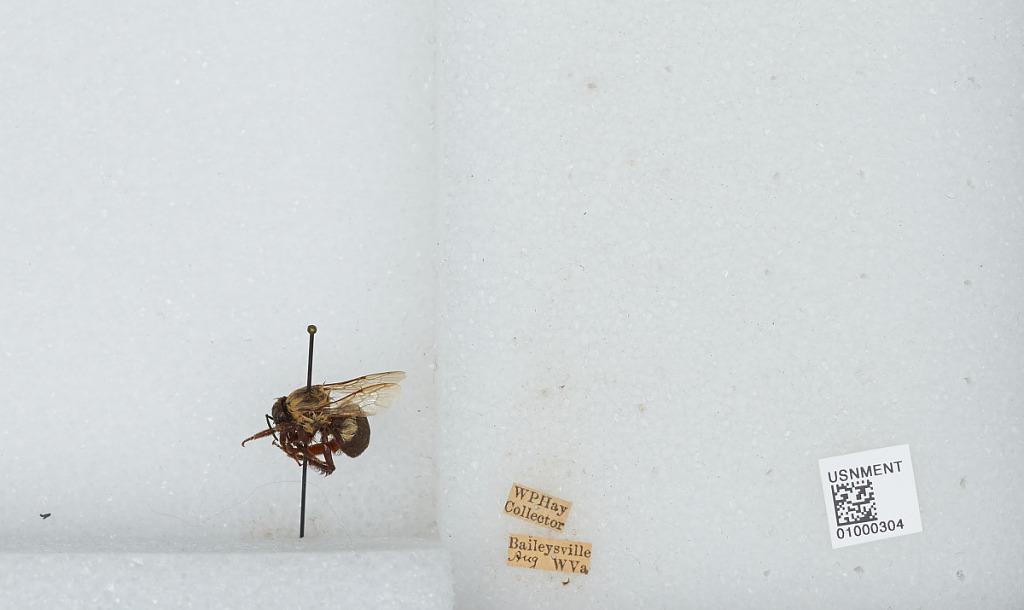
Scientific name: Bombus (Pyrobombus) impatiens Cresson
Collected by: W. Hay
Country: United States
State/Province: West Virginia
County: Wyoming
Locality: Baileysville
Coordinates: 37.5892, -81.6792